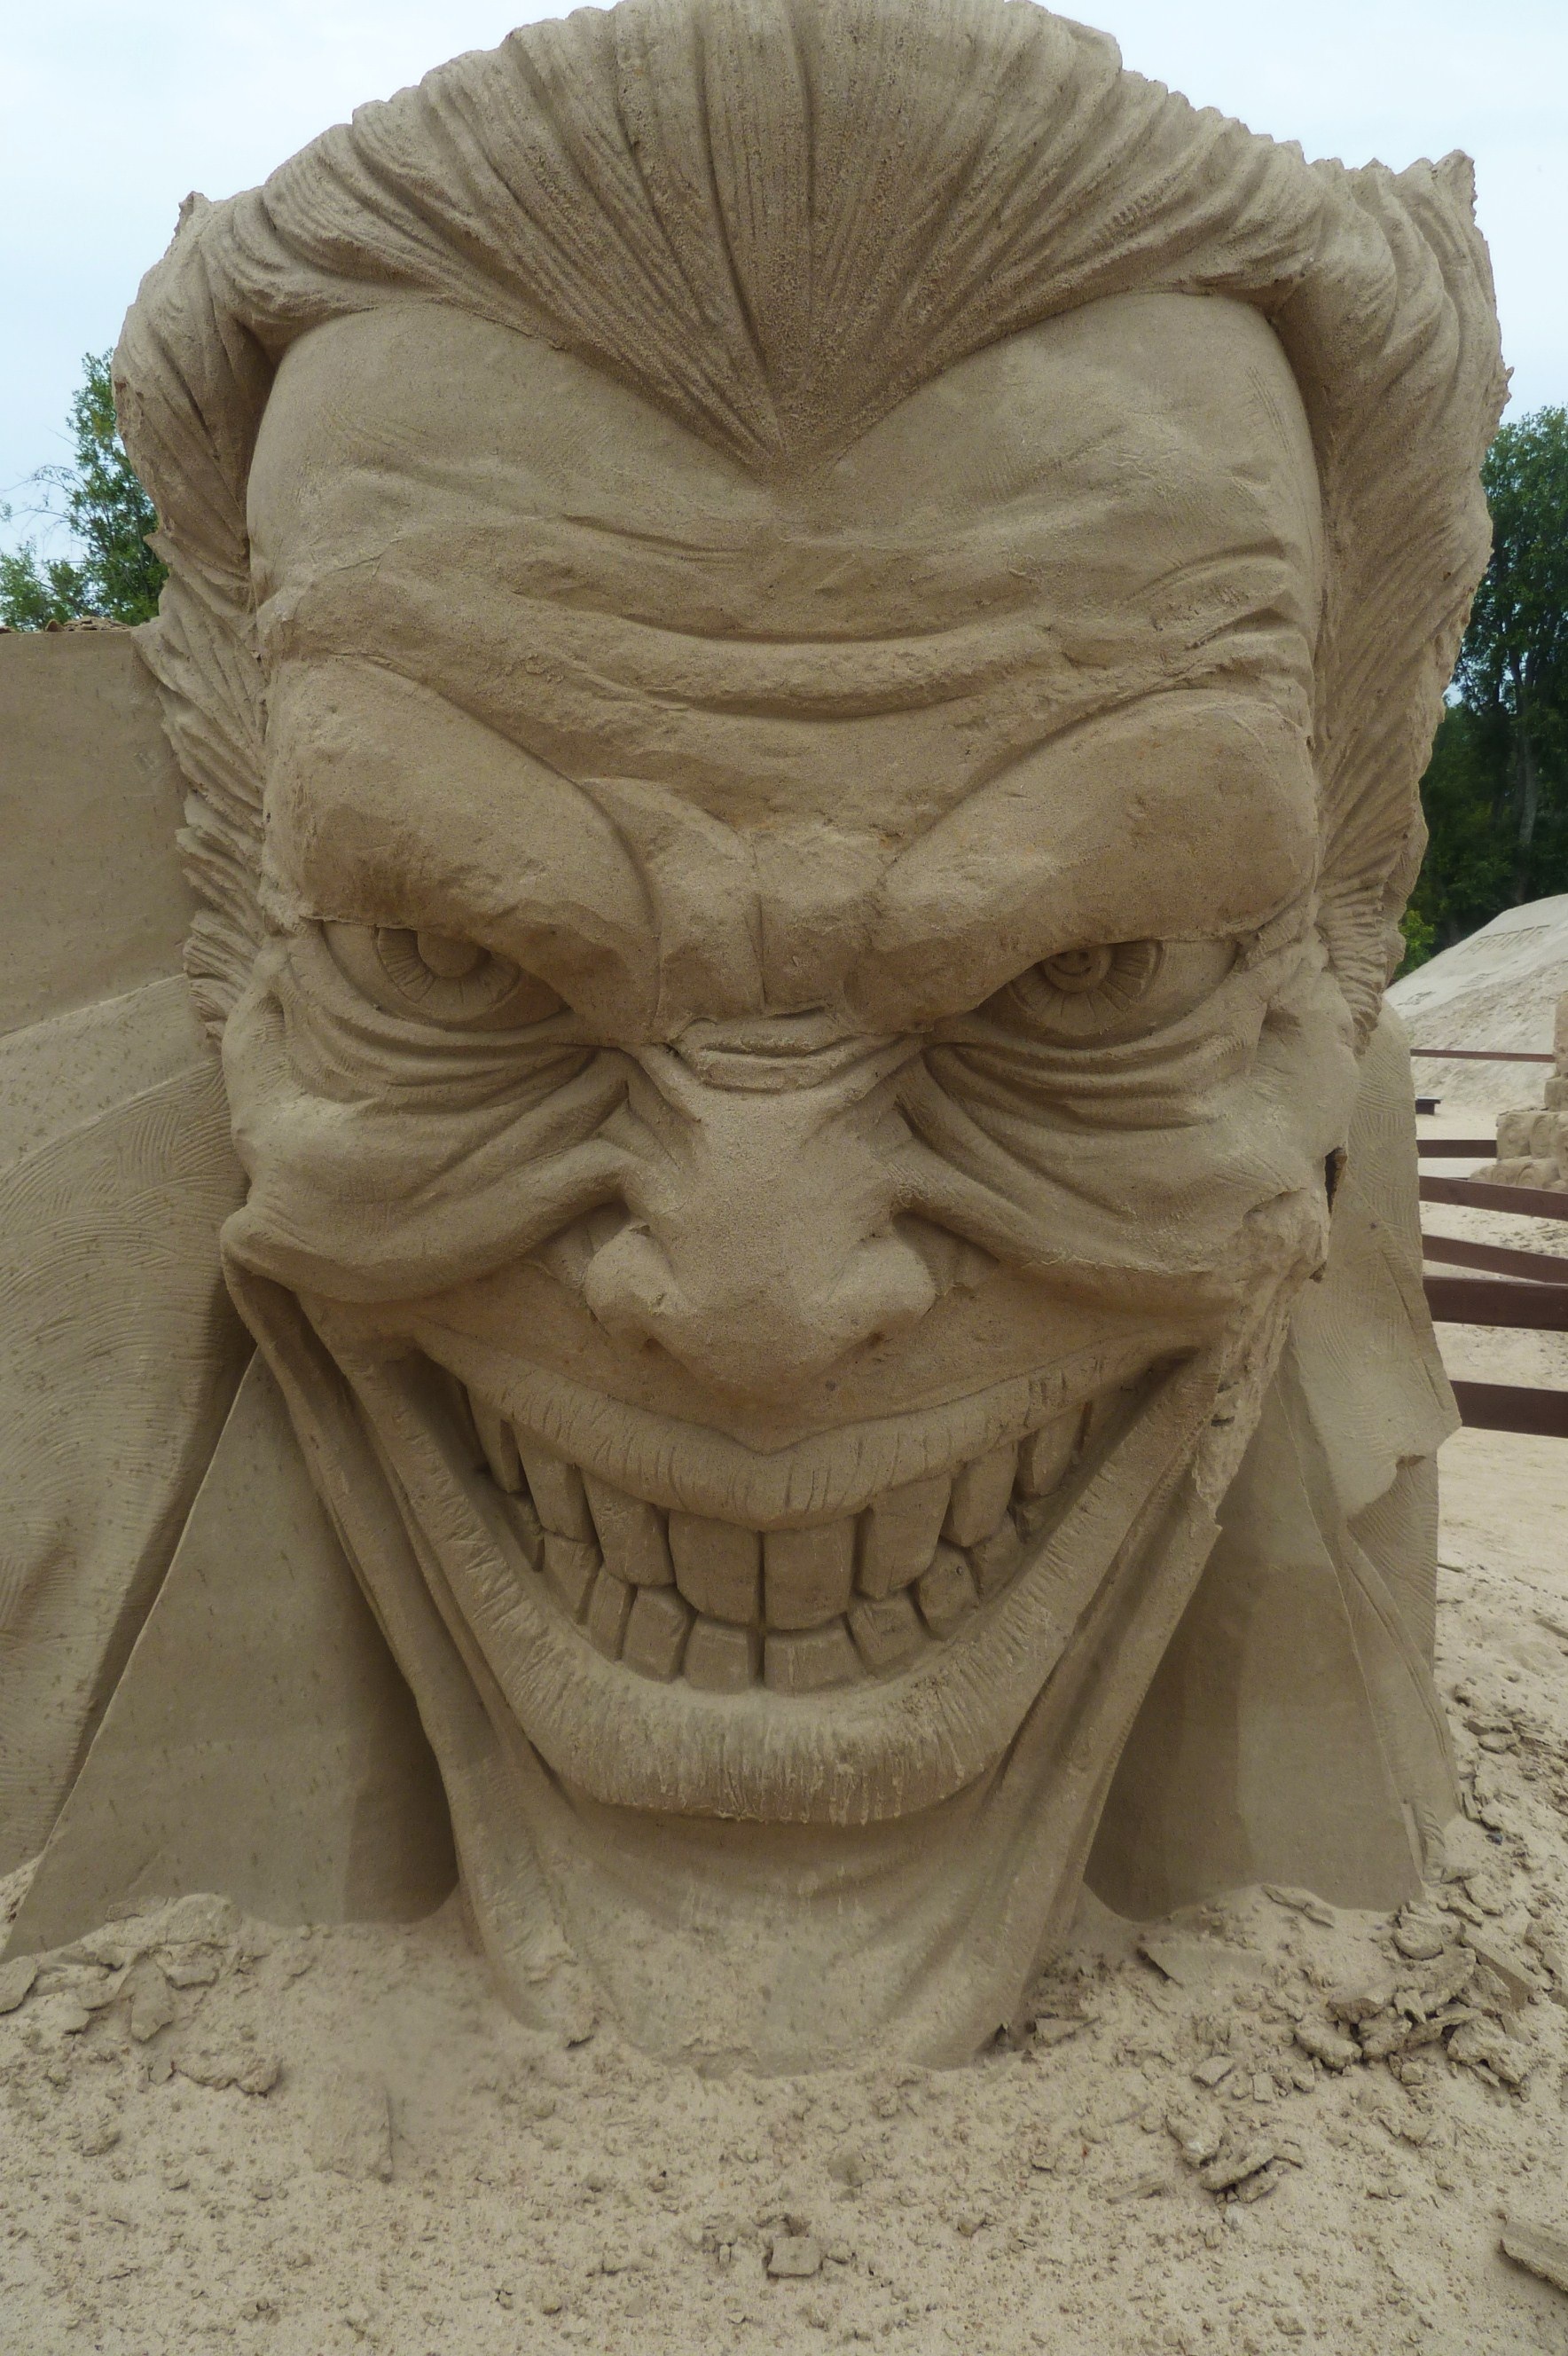
sand, monument, statue, sculpture, art, temple, finland, carving, joker, relief, stone carving, sand art, ancient history